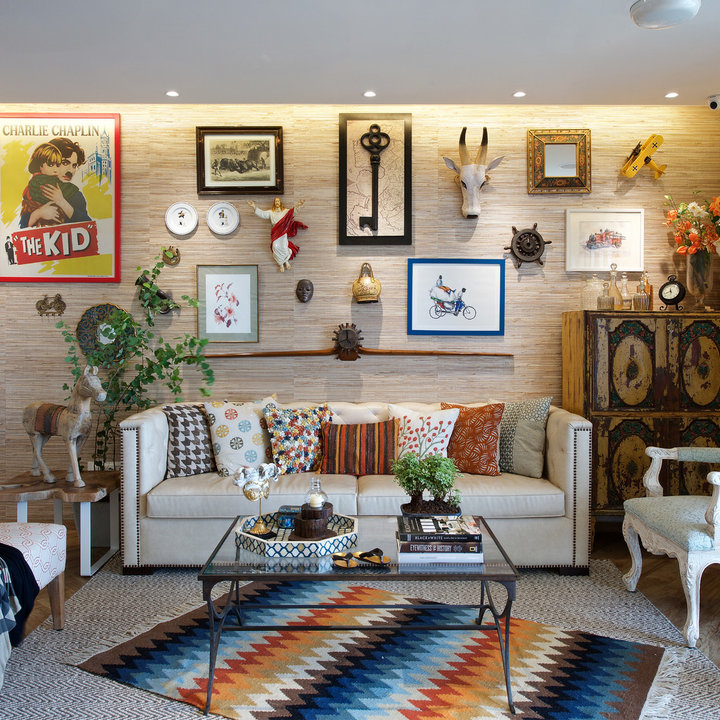
Style: Vintage